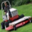
Label: lawn_mower